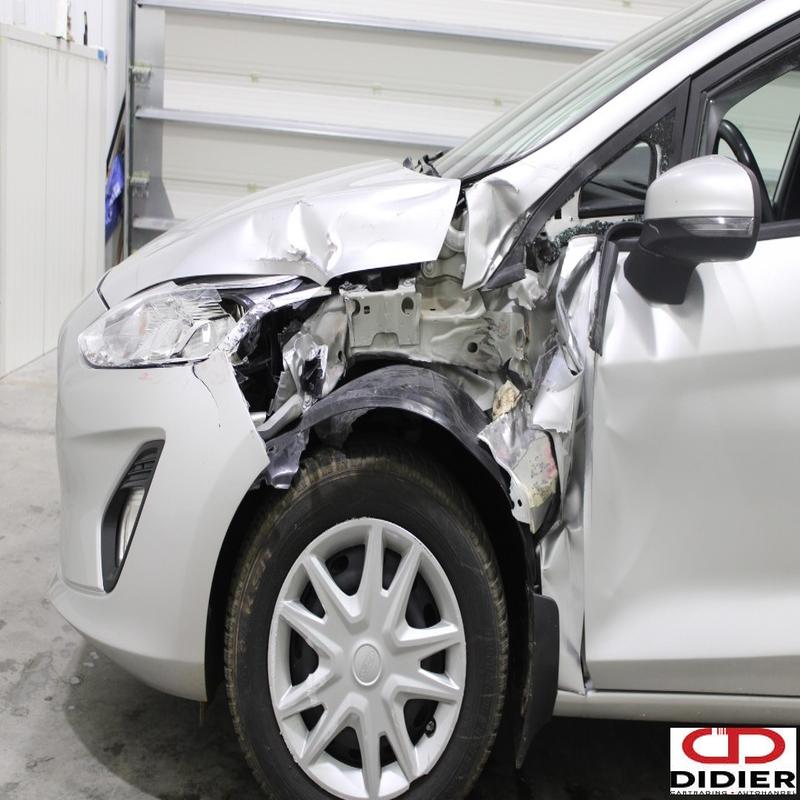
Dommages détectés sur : feu avant droit, capot, aile avant gauche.
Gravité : majeur